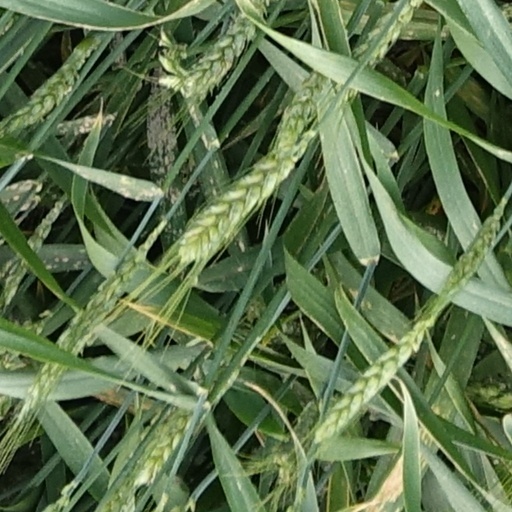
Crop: wheat